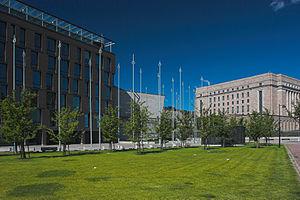
Le petit parlement est un des bâtiments annexes du parlement de Finlande situé dans le quartier d'Etu-Töölö au centre ville d'Helsinki en Finlande.